Gooseberry

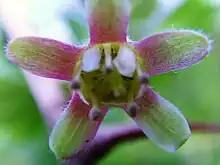
"Ribes uva-crispa", blossoming in Latvia

Black bears, various birds and small mammals eat the berries, while game animals, coyotes, foxes and raccoons browse the foliage.